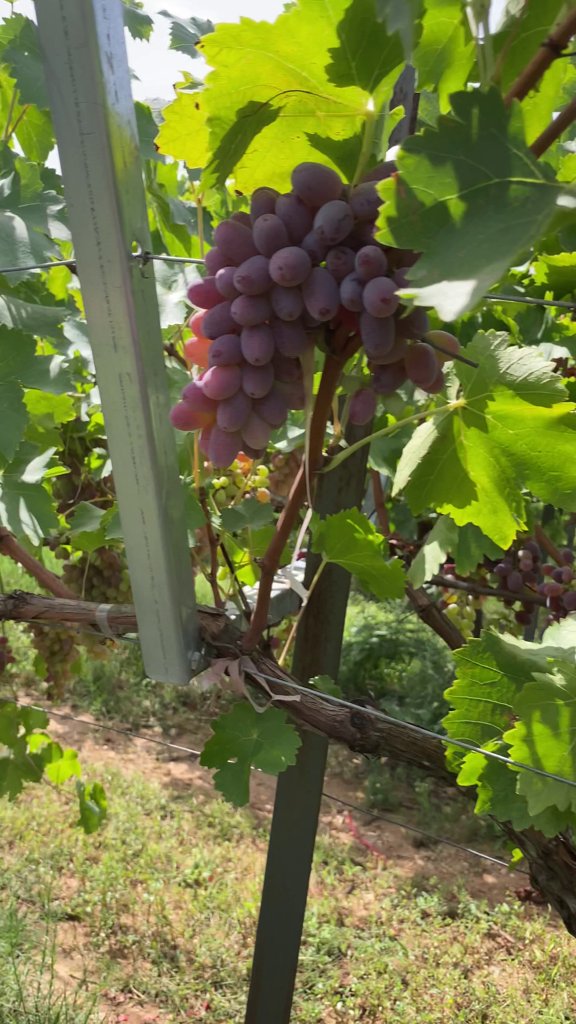
Berries visible: 141
Grape clusters: 5